Javaid Alla-ud-Din Sajid

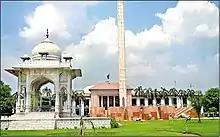
Beautiful view of Punjab Assembly Lahore - panoramio.jpg

Javaid Allouddin Sajid is a Pakistani politician who was a Member of the Provincial Assembly of the Punjab, from 2002 to May 2018 and from August 2018 to January 2023.